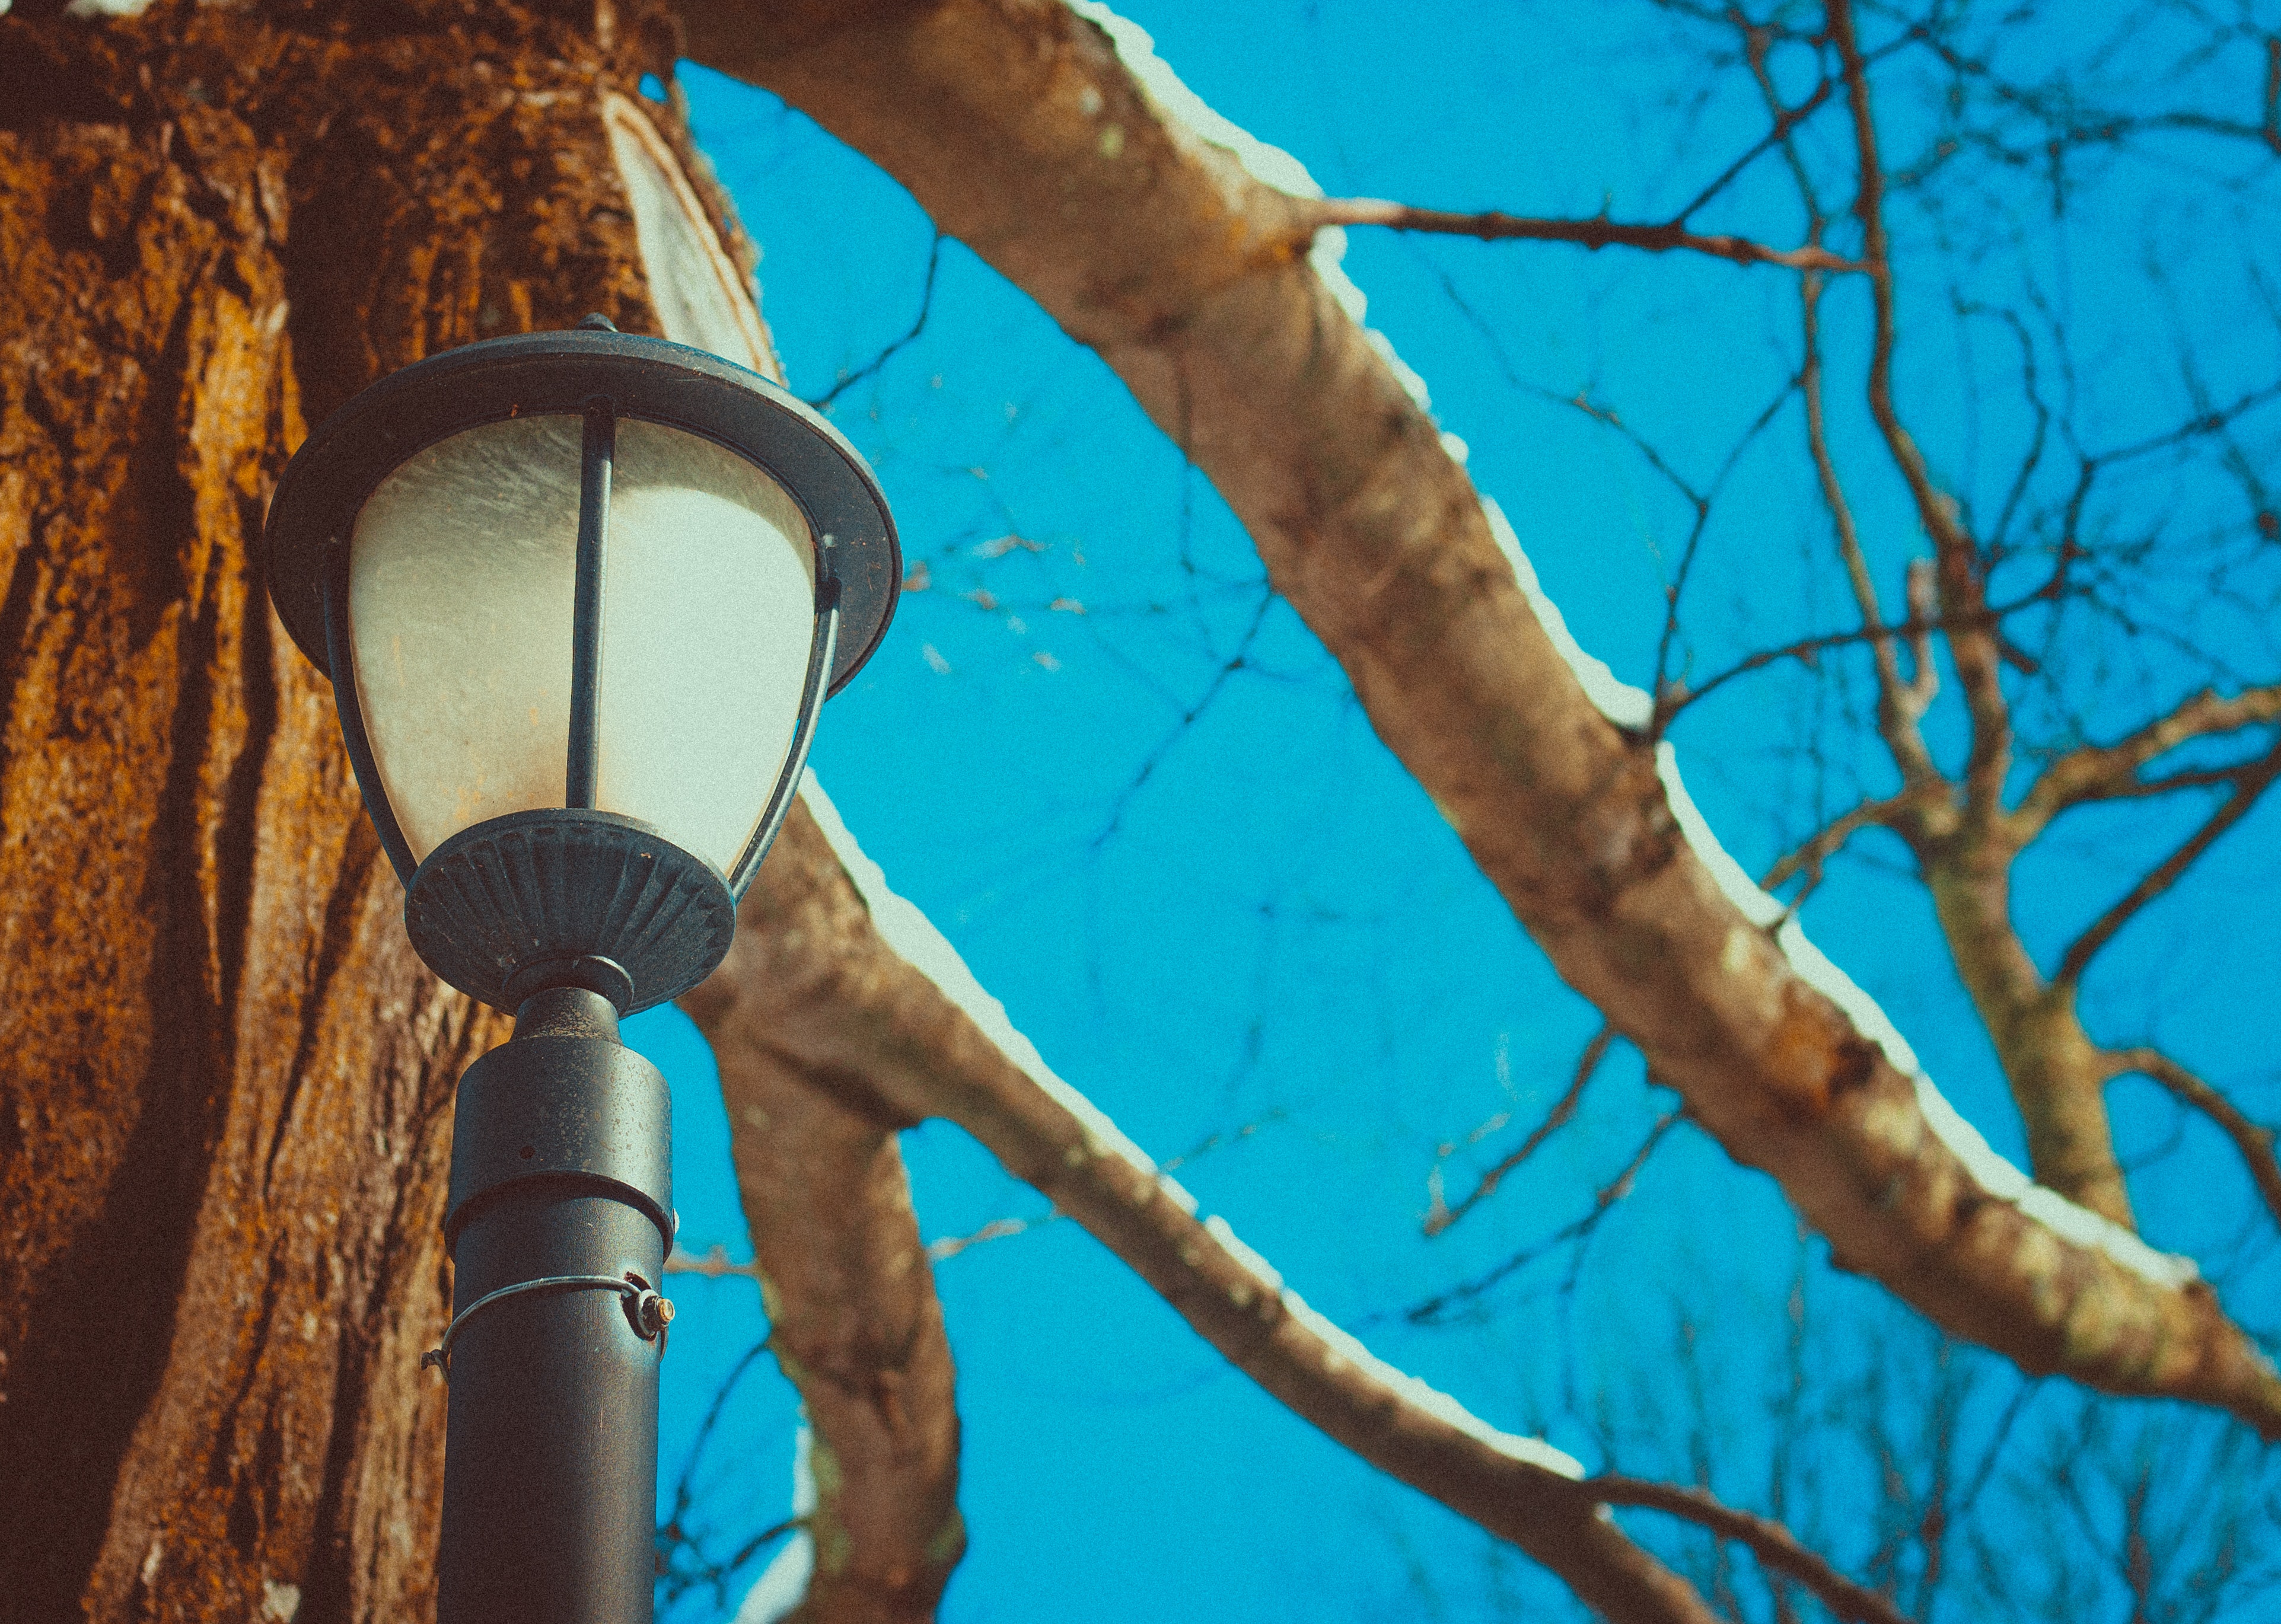
blue, azure, branch, street light, sky, tree